Ren'ai CHU!

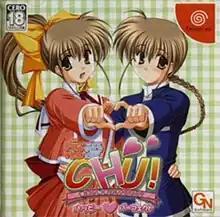
Japanese Dreamcast cover art

Ren'ai CHU! is a Japanese erotic game released by Saga Planets in 2001. A non-hentai disc of bonus extras called "Motto Love-CHU!" was released in the same year, and the Dreamcast version, Renai Chu! Happy Perfect, released by GN Software in 2003.